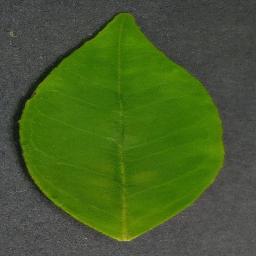
Label: Orange___Haunglongbing_(Citrus_greening)